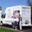
Label: truck